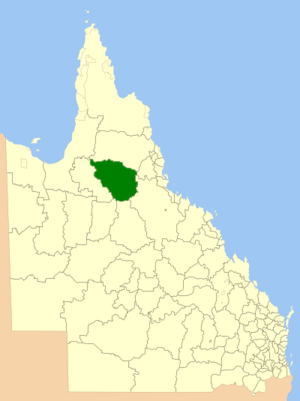
Le comté d'Etheridge est une zone d'administration locale au nord du Queensland en Australie. Le comté comprend les villes de: